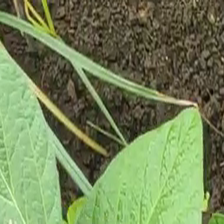
Weed species: Lavhala_(Cyperus_Rotundus)